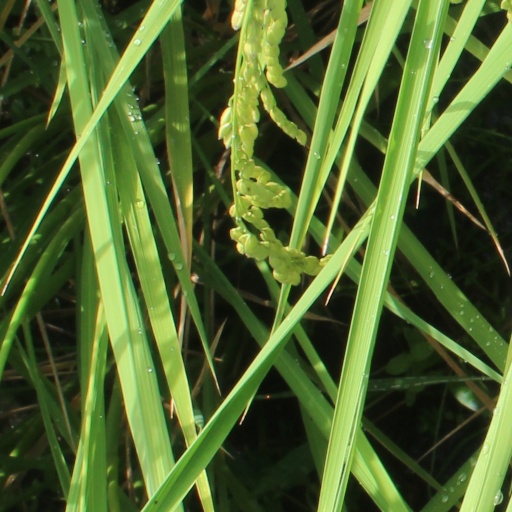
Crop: rice